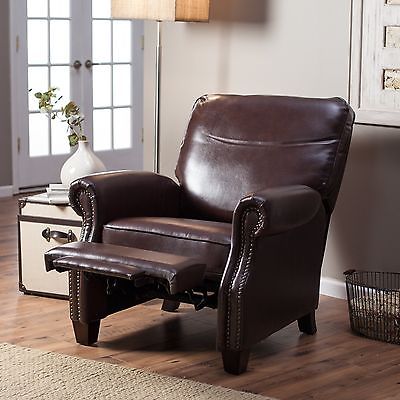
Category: chair